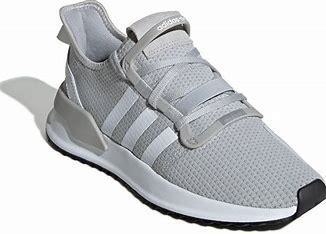
Brand: Adidas
Model: U_path Run